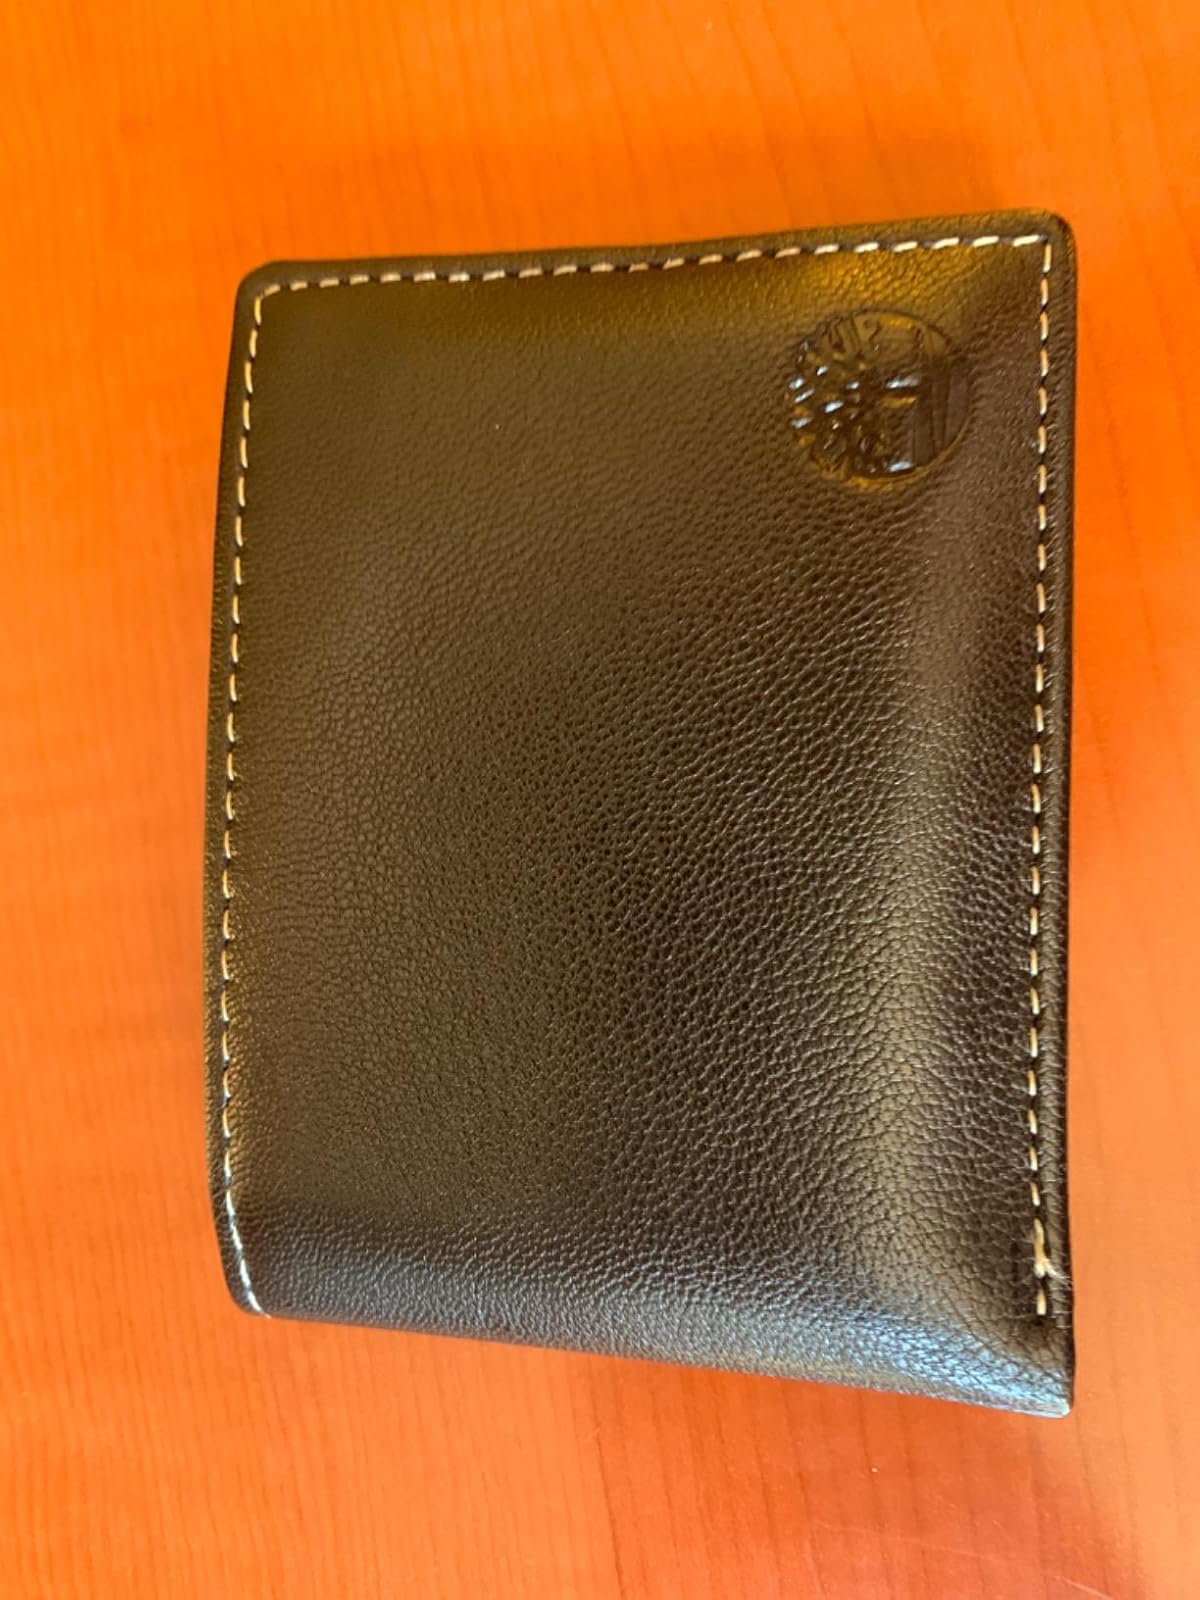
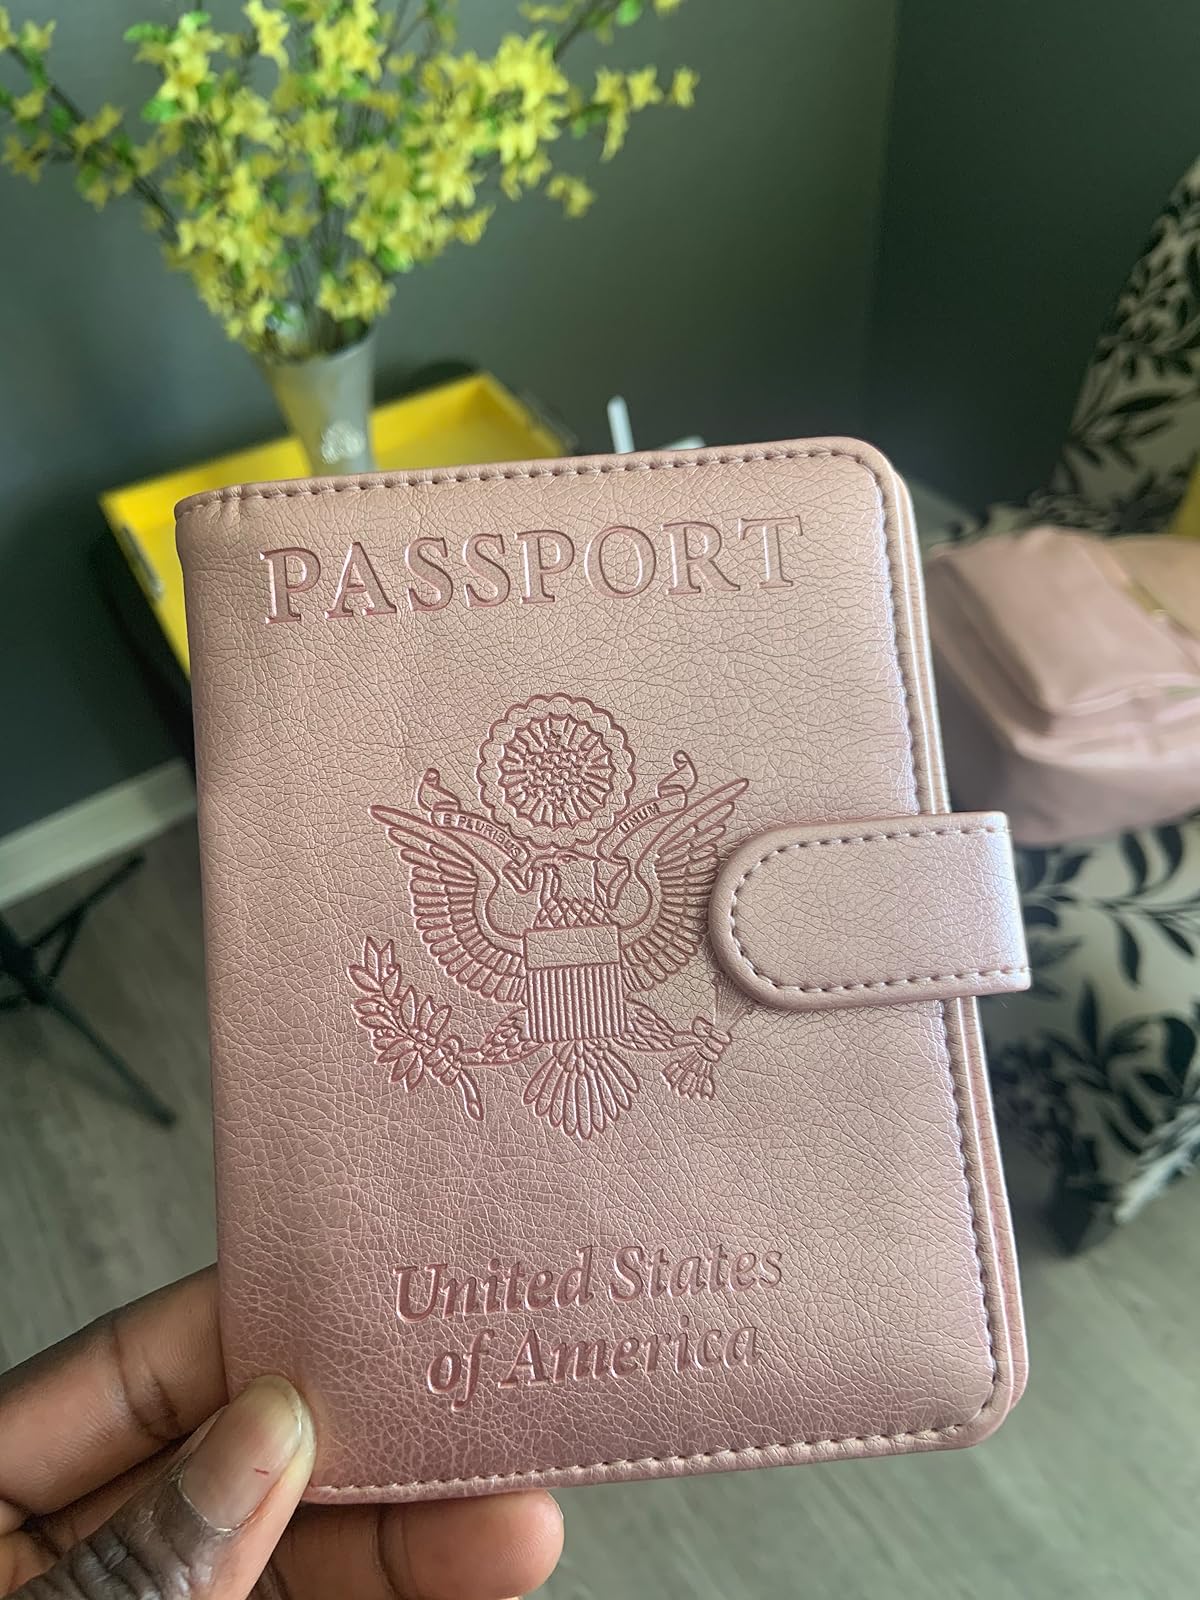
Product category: accessories_wallet
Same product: no